Yekusiel Yehuda Teitelbaum (I)

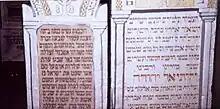
The headstones over the graves of Rabbi Yekusiel Yehuda Teitelbaum and his wife in Sighet

Rabbi Yekusiel Yehuda Teitelbaum (1808–1883), known as the Yetev Lev, was a Hasidic "Rebbe" in Austria-Hungary.